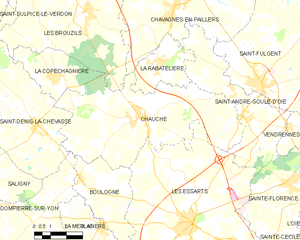
Carte des communes françaises Chauché